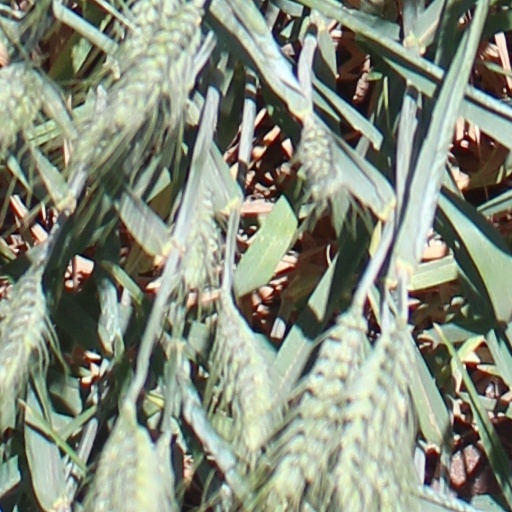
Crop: wheat